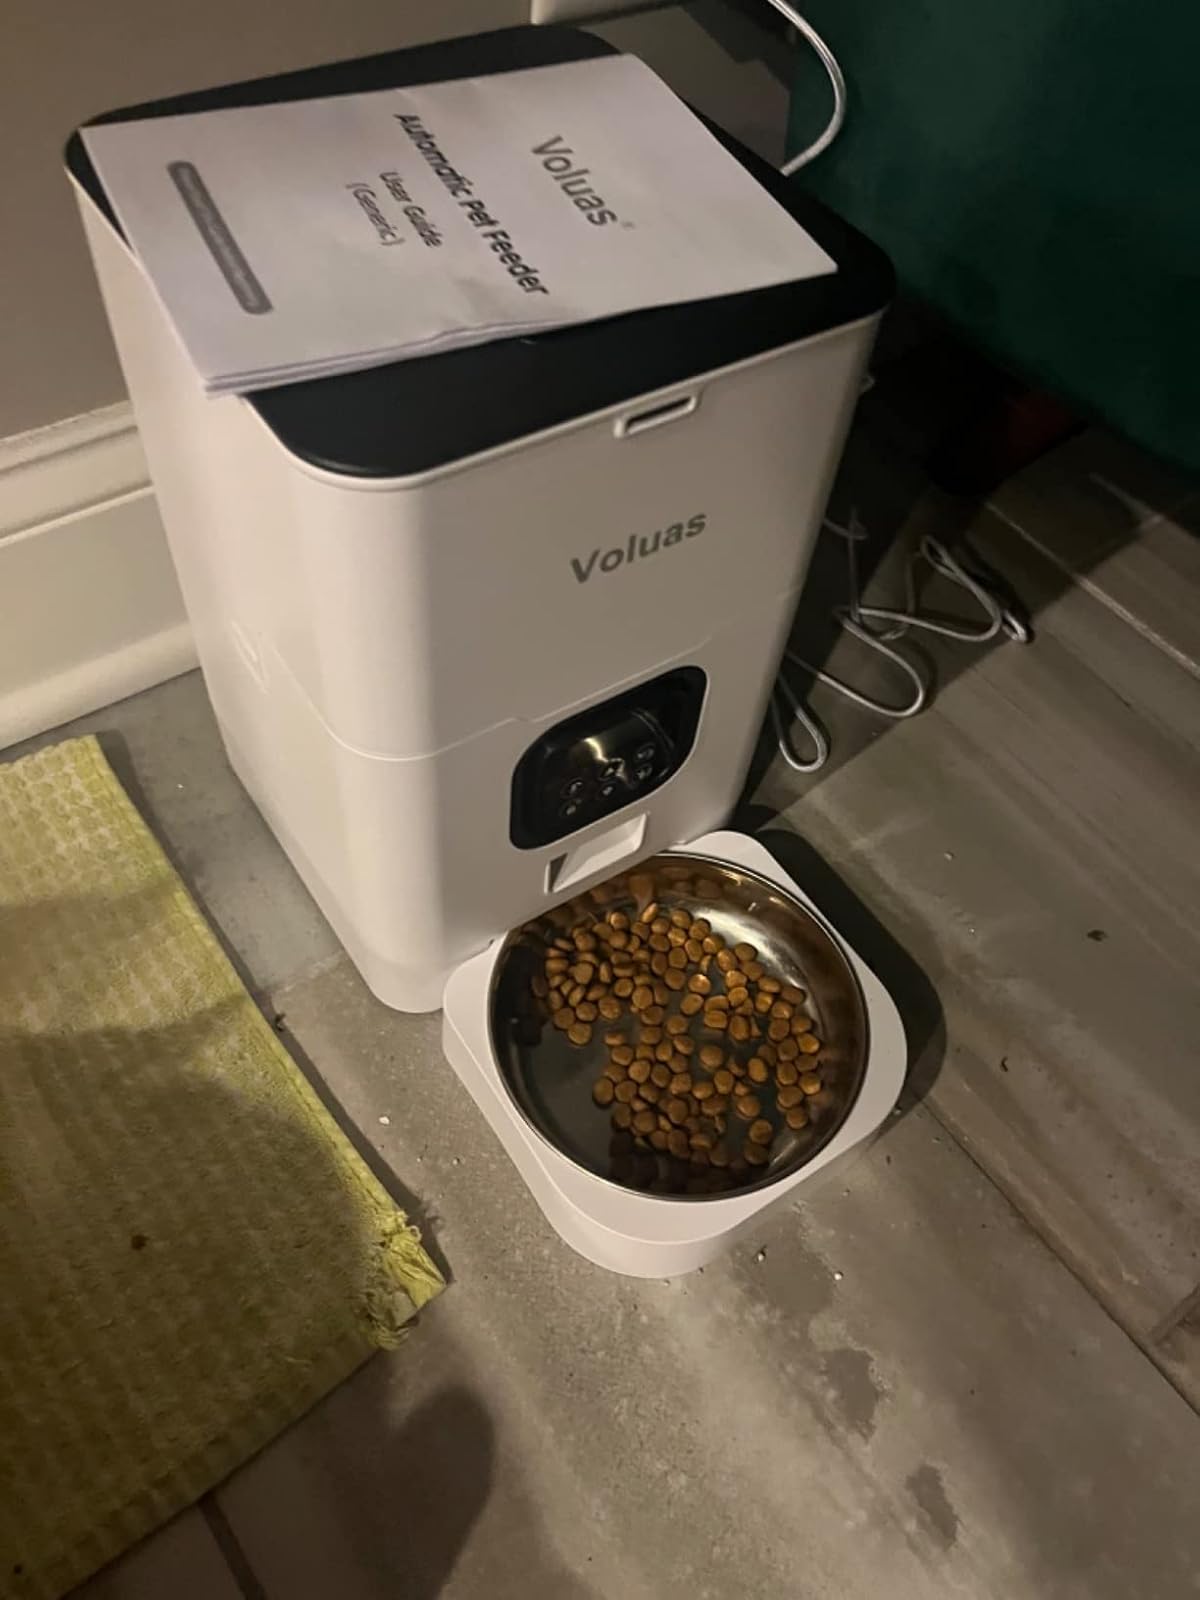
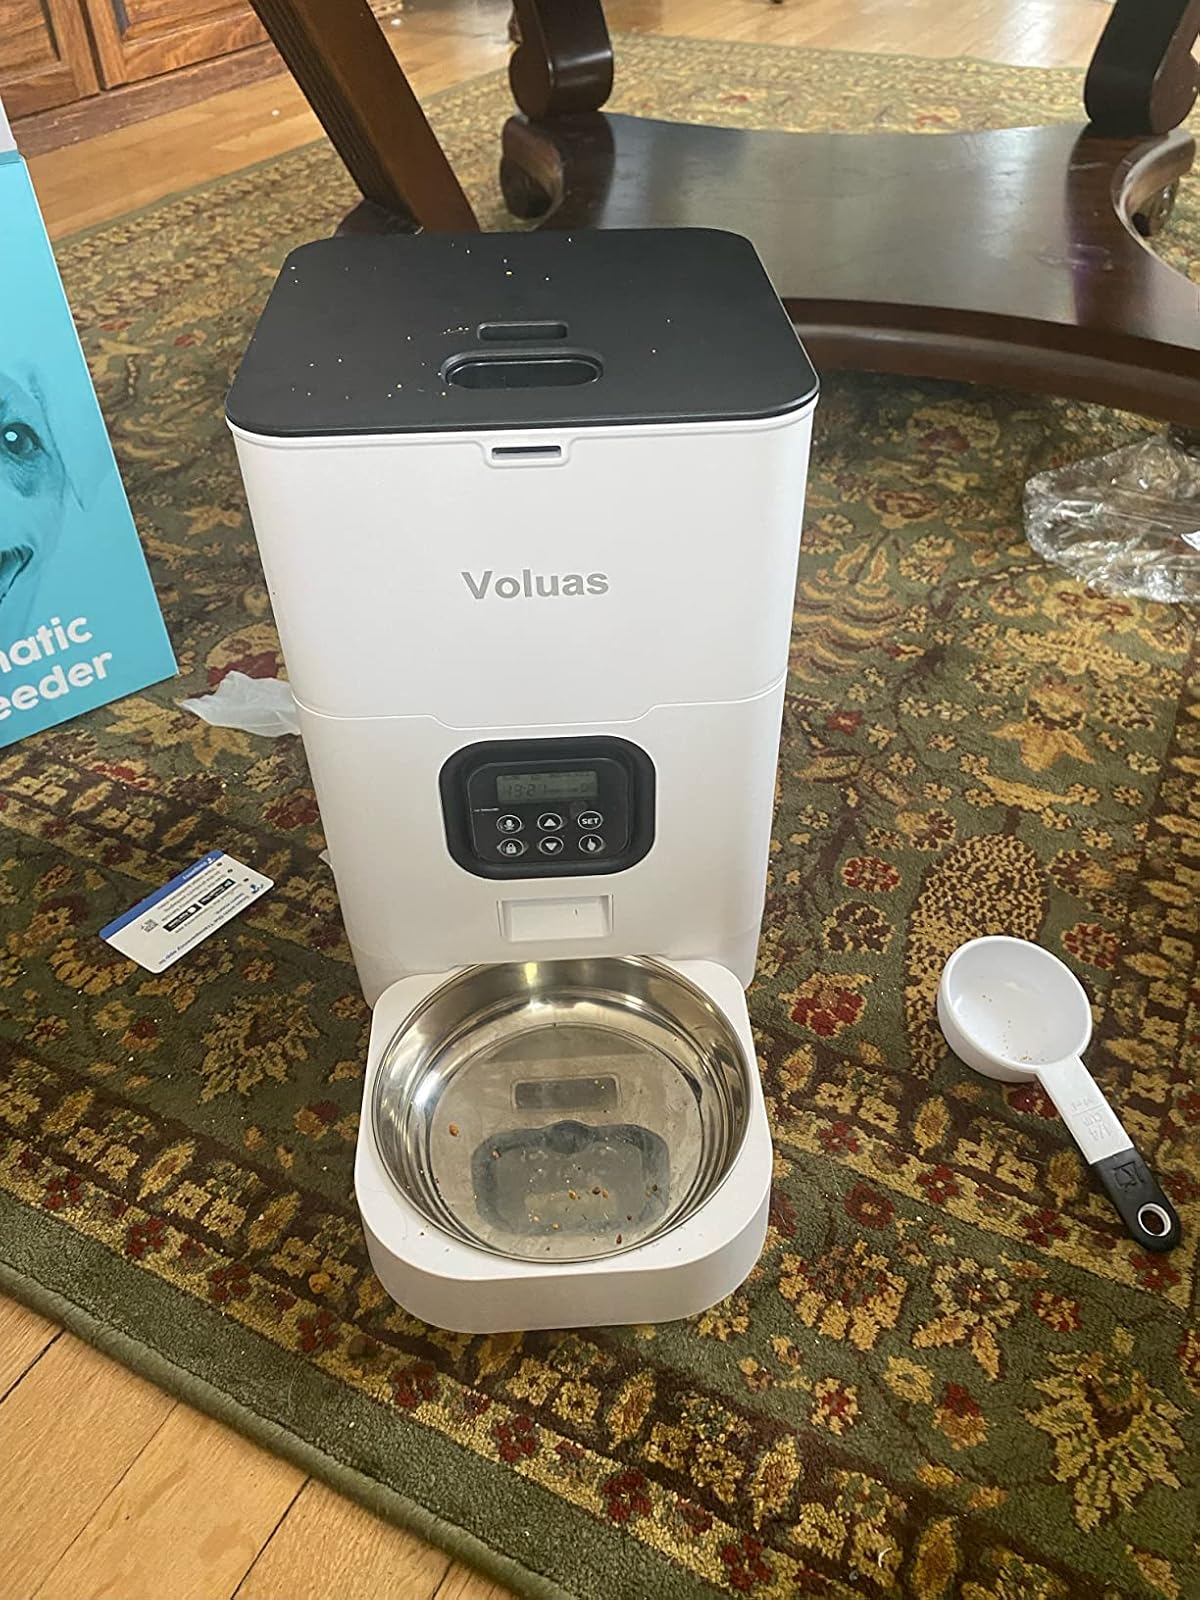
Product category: items_feeder
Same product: yes